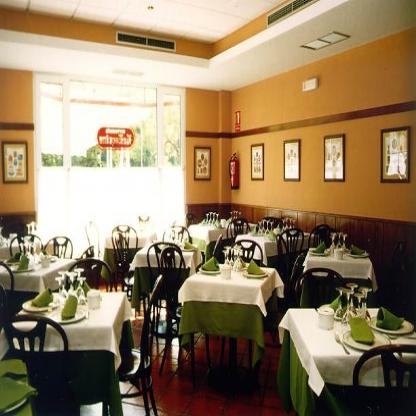
Scene: Indoor